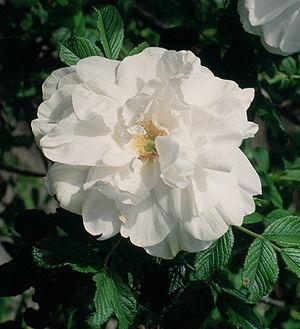
La roseraie du jardin botanique royal de Madrid, nommée aussi collection Blanca Urquijo de roses anciennes est une roseraie de 2.000 m² de surface, située au Jardin botanique royal de Madrid de la Communauté de Madrid.
'Blanc Double de Coubert' est un cultivar de rosier hybride de Rosa rugosa. C'est une obtention de 1893 de Charles-Pierre-Marie Cochet-Cochet, à Coubert.